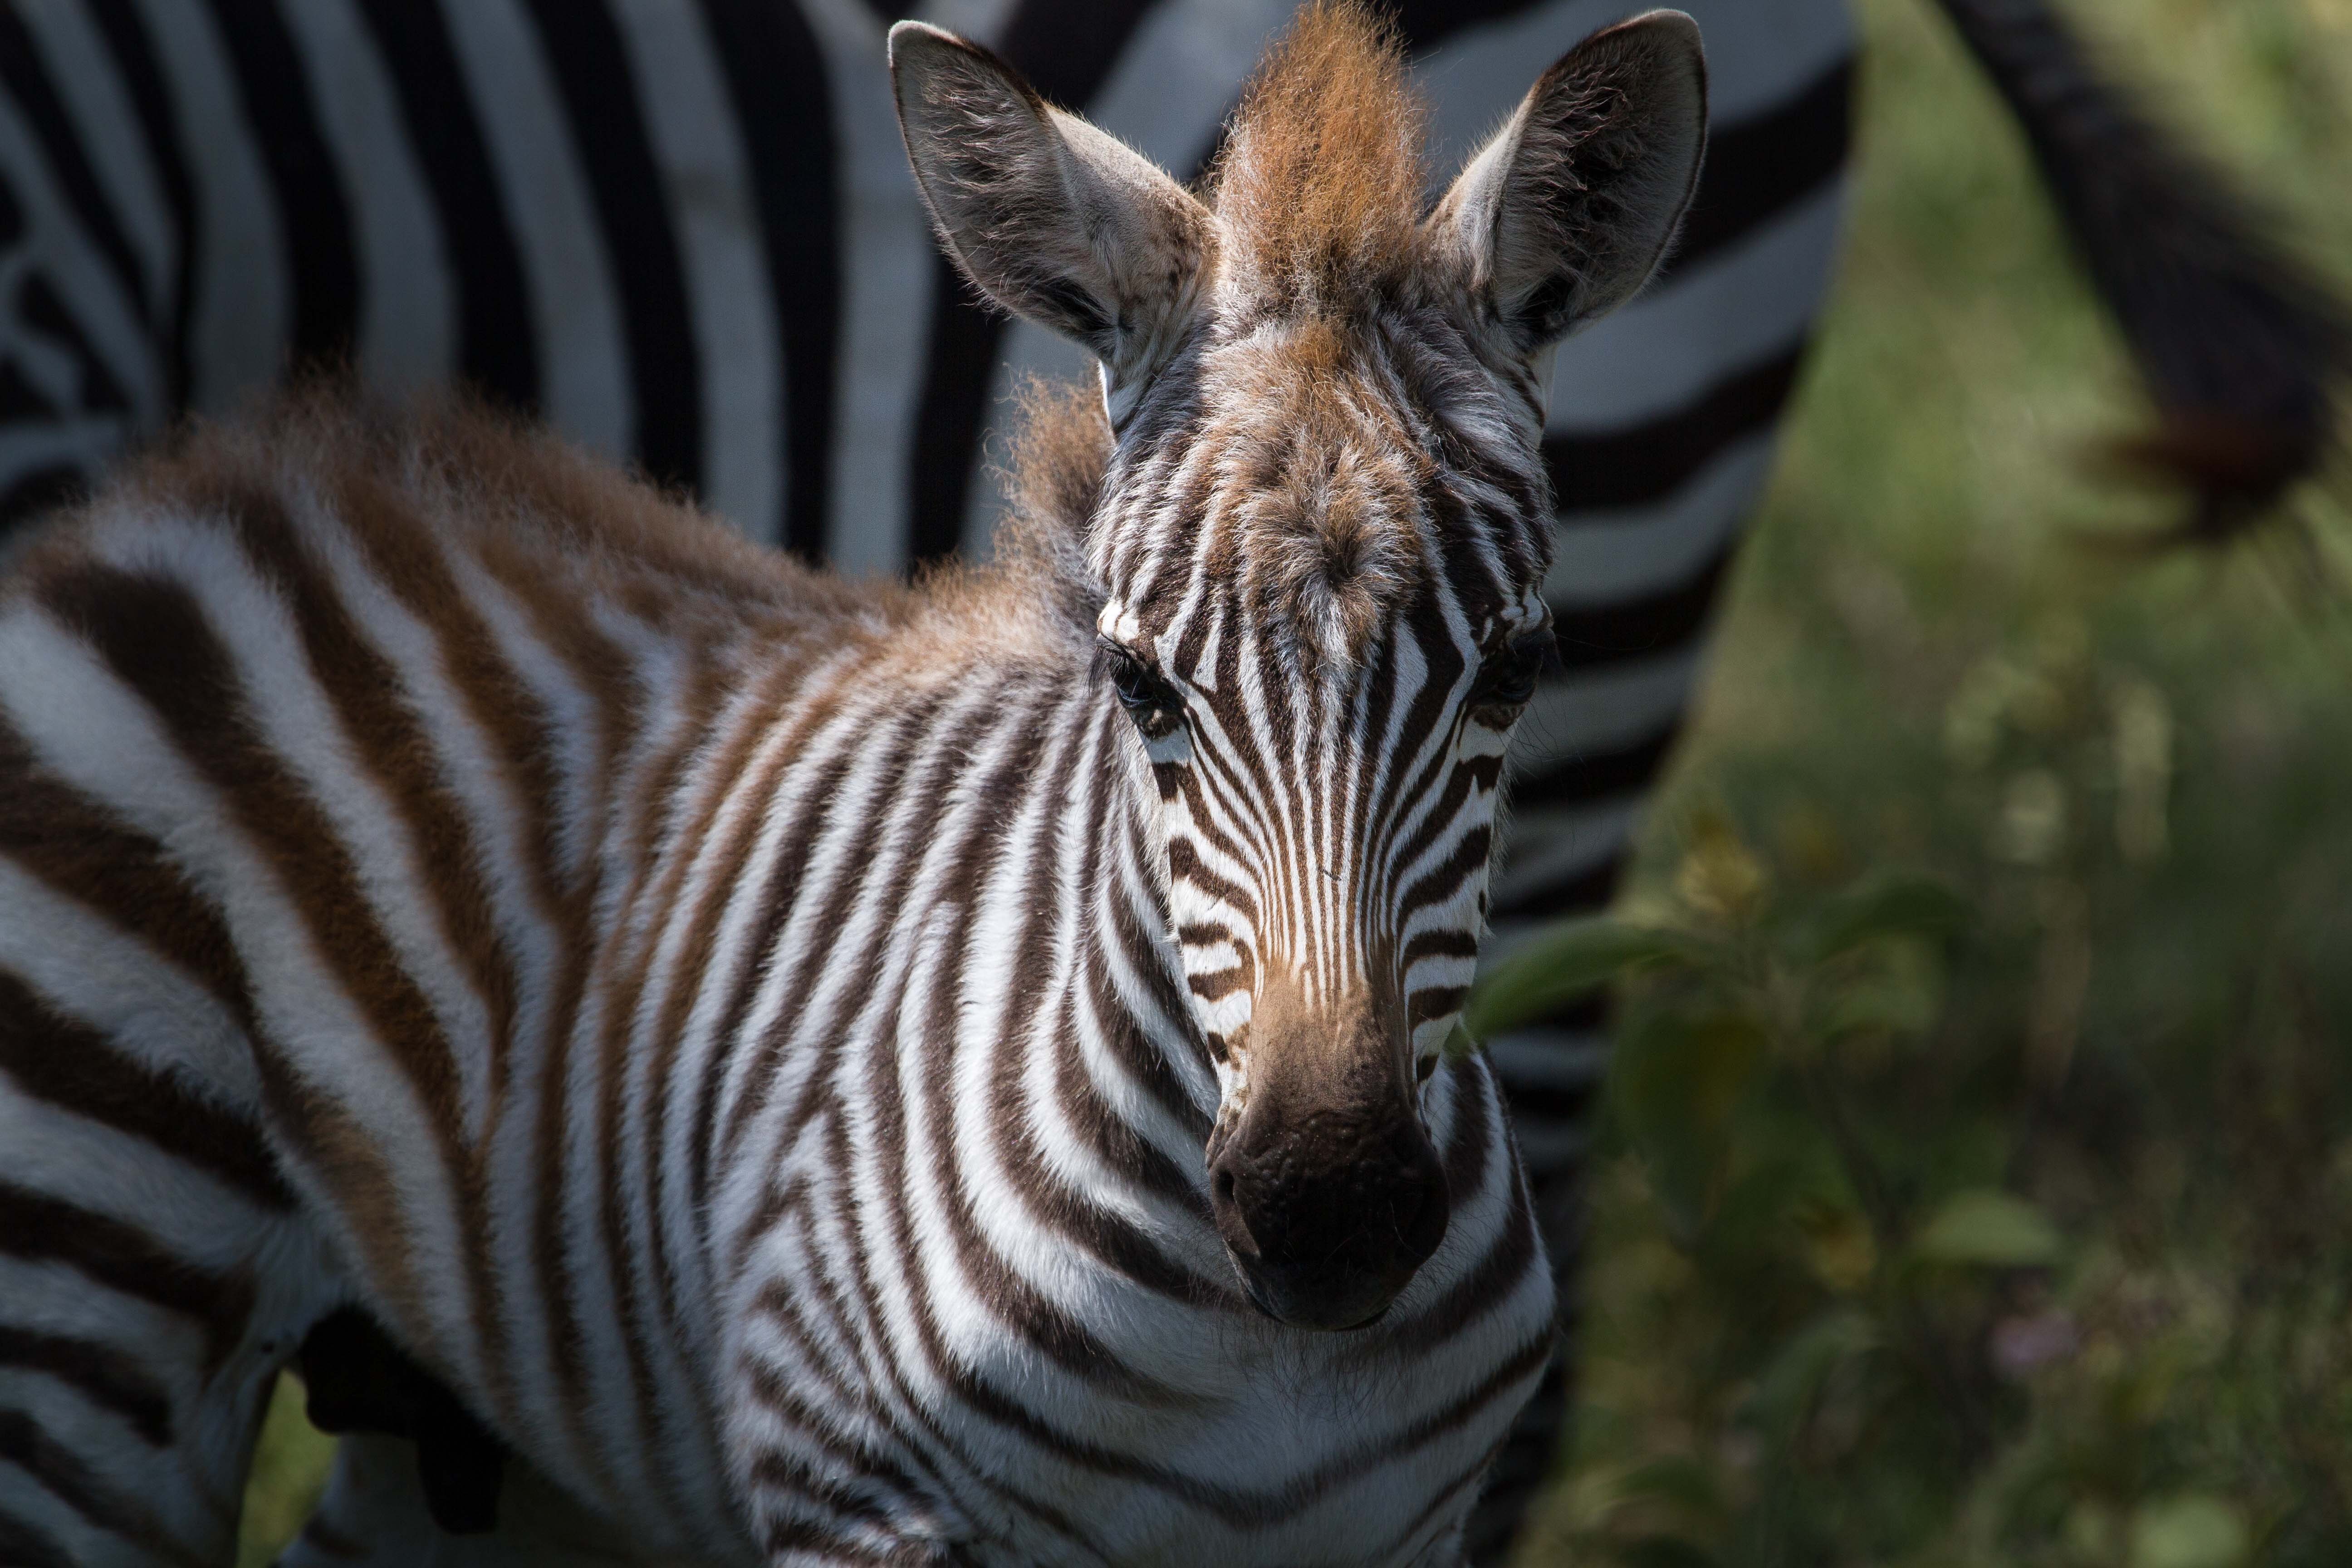
nature, wildlife, zoo, africa, mammal, national park, fauna, zebra, close up, animals, mammals, vertebrate, safari, kenya, plains zebra, east africa, horse like mammal